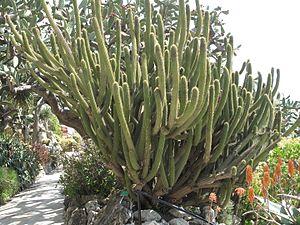
Weberbauerocereus cuzcoensis au jardin exotique de Monaco. Identifié par son étiquette botanique.